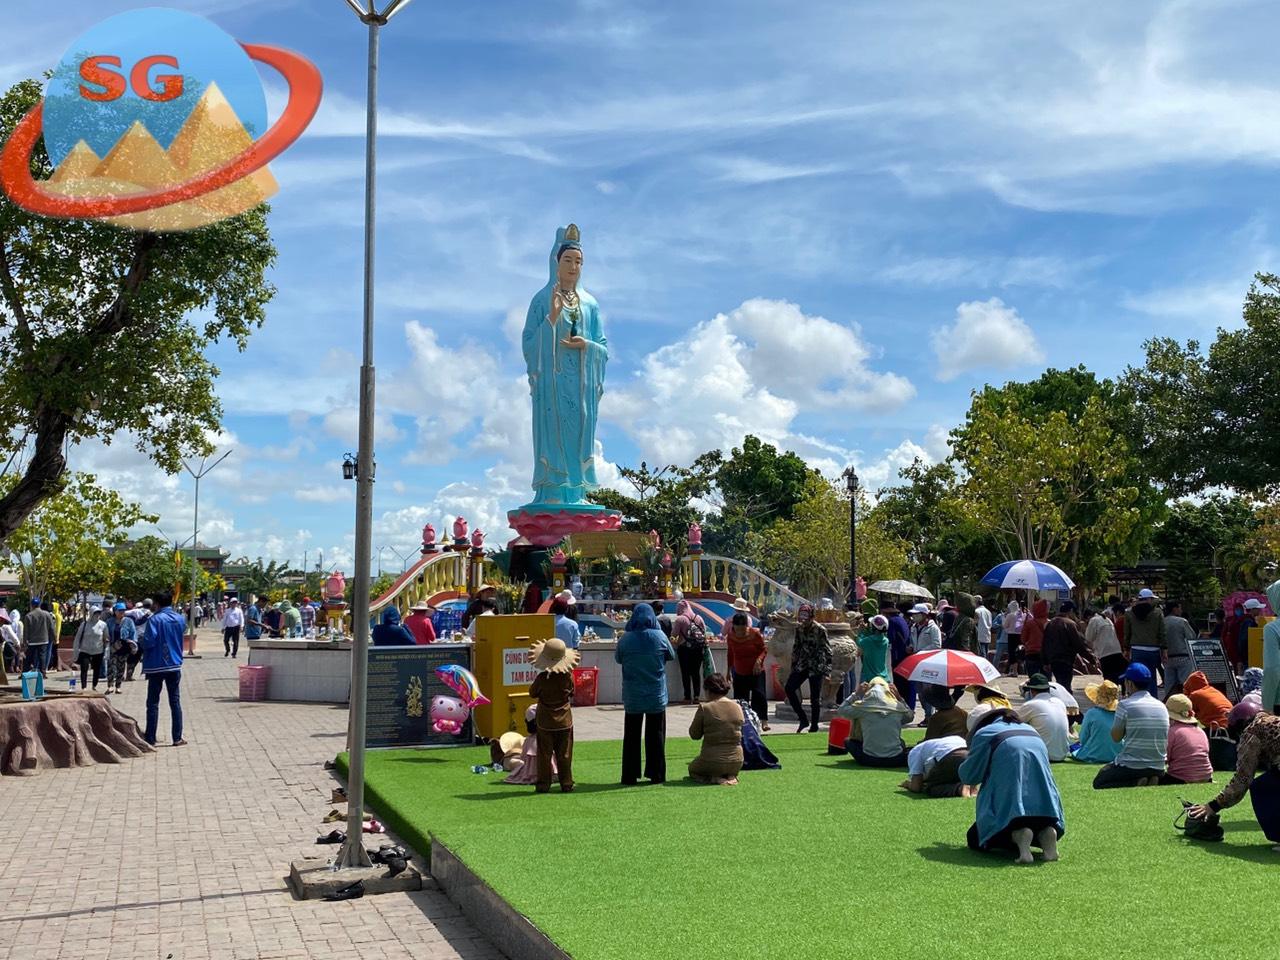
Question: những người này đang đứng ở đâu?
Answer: ở trên sân phía trước một bức tượng phật